Landulf I (archbishop of Benevento)

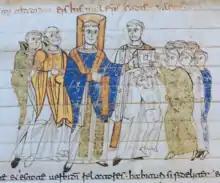
Landulf as archbishop, with a square nimbus and pallium, giving a jewelled codex to a lector as the symbol of his lectorship. From Casanatense 724.

Landulf I (died 982) was the bishop of Benevento from 956 and the first archbishop of Benevento from 969.